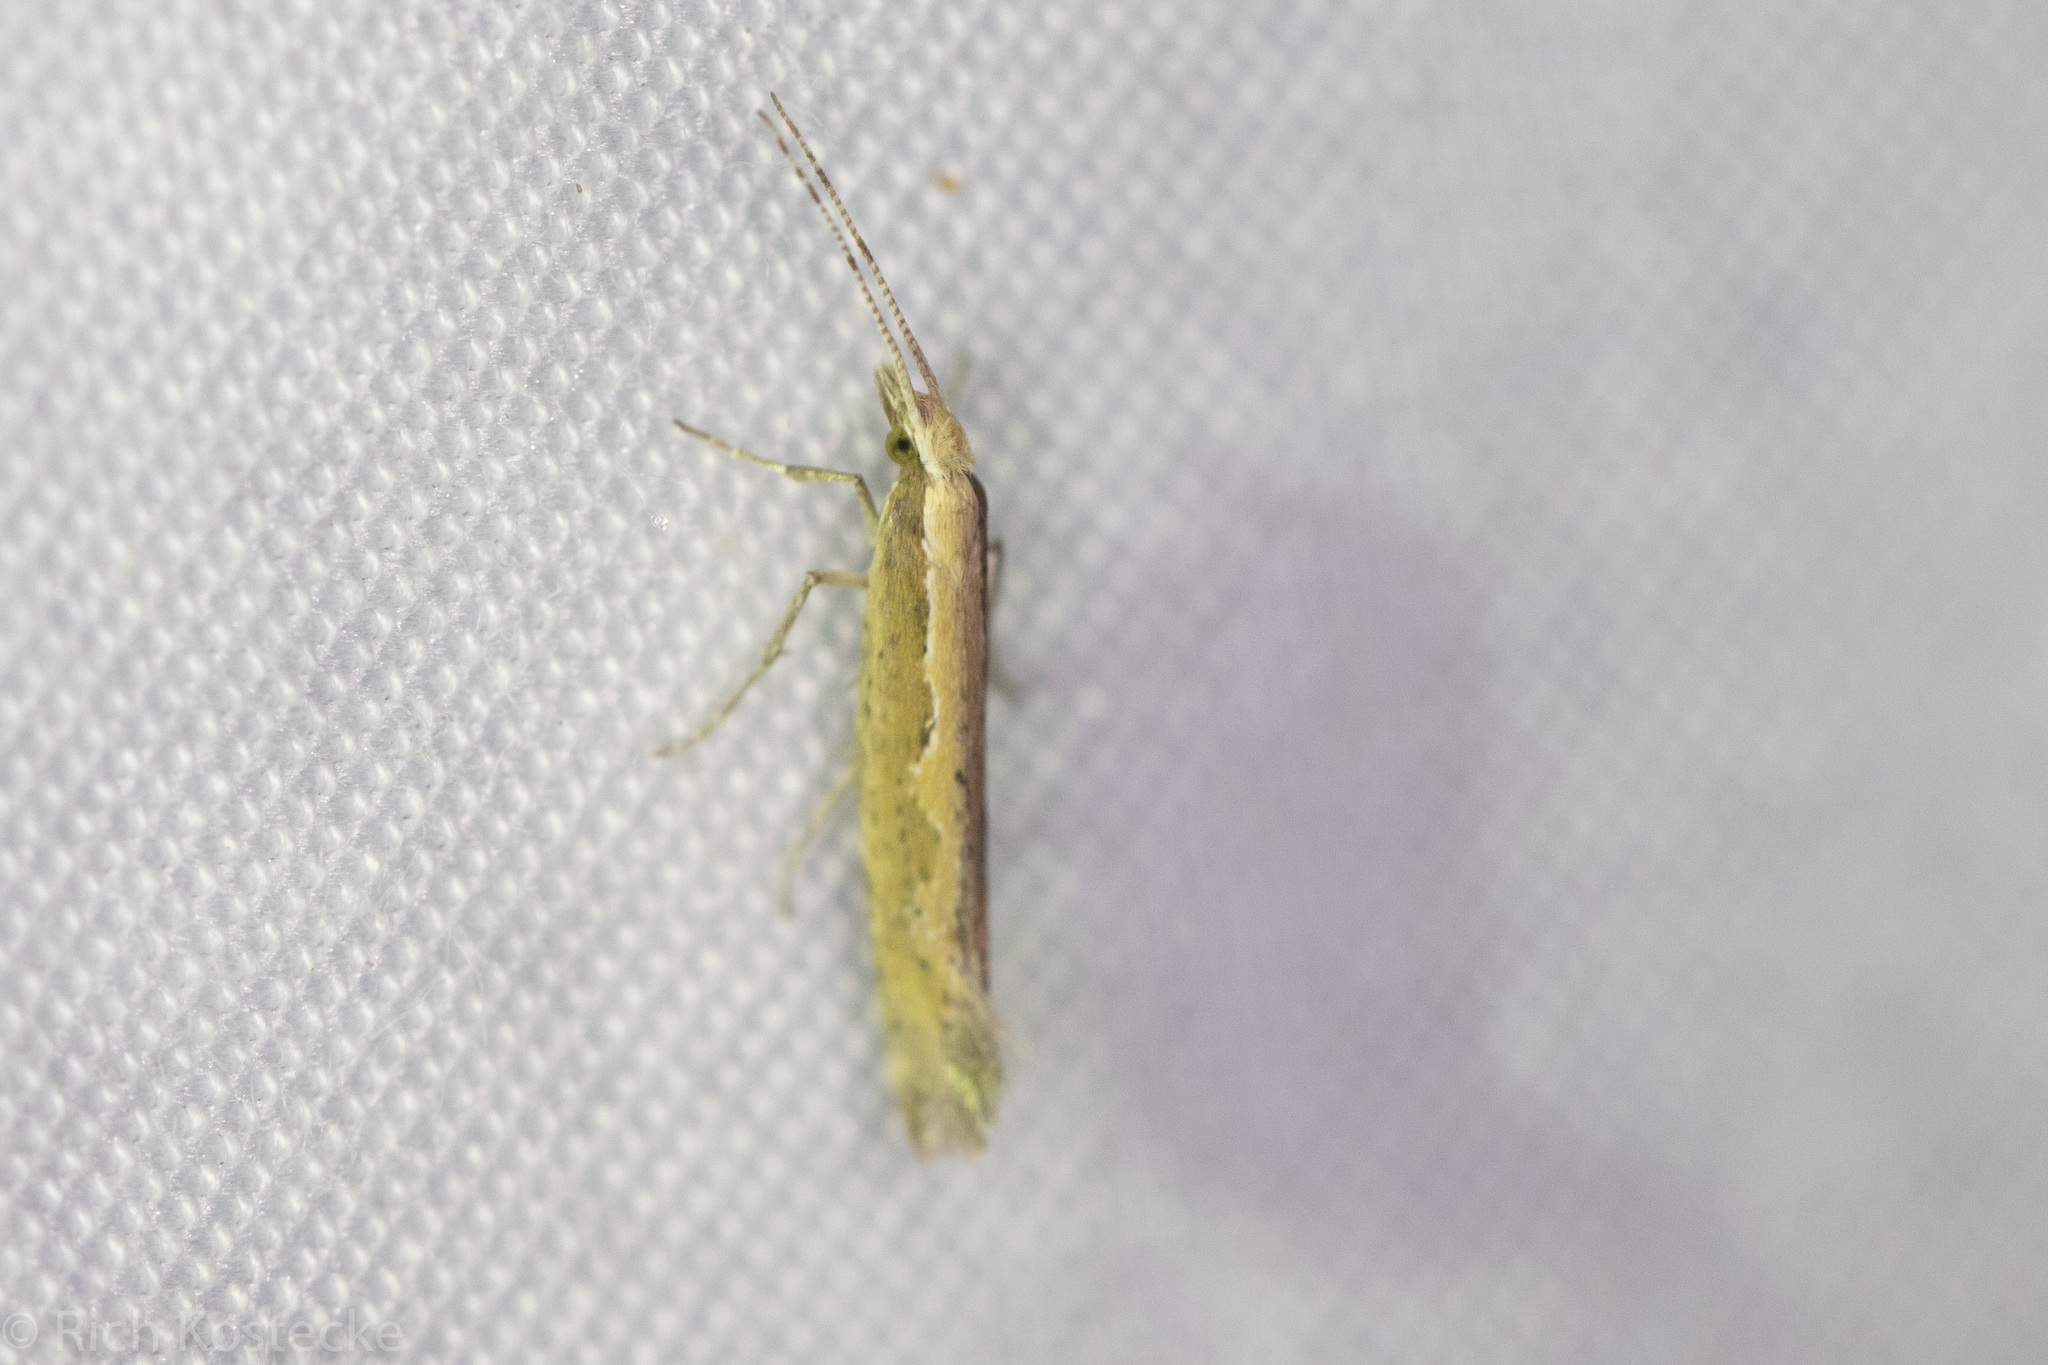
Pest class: diamondback_moth